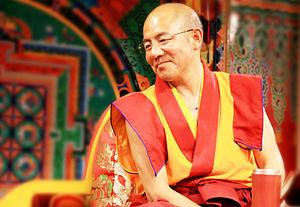
Khenpo Sodargye est né au Kham en 1962. En 1985, il est ordonné moine à l’institut de Larung Gar, la plus grande université bouddhiste au monde à présent, située dans la province chinoise du Sichuan. Il a pu y suivre l’enseignement et être formé par Khenpo Jigme Phuntsok Rinpoche en personne, un des plus éminents maîtres du bouddhisme tibétain nyingma à cette époque.